2nd Quebec Legislature

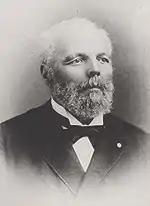
Gédéon Ouimet, Second Premier of Quebec, 1873-1874

Following Chauveau's resignation as premier, the Quebec Conservative party chose Gédéon Ouimet as party leader and thus Premier of Quebec. No general election was called. Ouimet installed a new Cabinet. Ouimet and four of the Cabinet ministers were Members of the Legislative Assembly, while two sat in the Legislative Council.